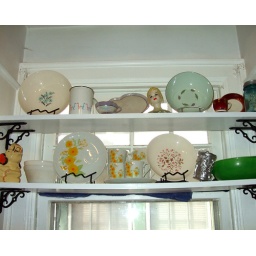
over the kitchen window